Leo Frank

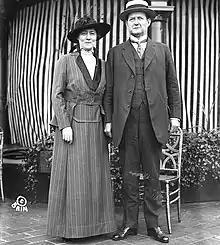
Governor John Slaton and wife

On April 22, 1915, an application for a commutation of Frank's death sentence was submitted to a three-person Prison Commission in Georgia; it was rejected on June 9 by a vote of 2–1. The dissenter indicated that he felt it was wrong to execute a man "on the testimony of an accomplice, when the circumstances of the crime tend to fix the guilt upon the accomplice." The application then passed to Governor John Slaton. Slaton had been elected in 1912 and his term would end four days after Frank's scheduled execution. In 1913, before Phagan's murder, Slaton agreed to merge his law firm with that of Luther Rosser, who became Frank's lead attorney (Slaton was not directly involved in the original trial). After the commutation, popular Georgia politician Tom Watson attacked Slaton, often focusing on his partnership with Rosser as a conflict of interest.